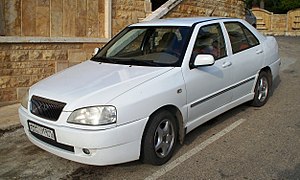
Chery
Chery Amulet (baseret på SEAT Toledo)
Chery er en kinesisk bilproducent, som blev grundlagt i 1997 i byen Wuhu i provinsen Anhui i Folkerepublikken Kina. De første biler, som kom i produktion i 1999, var baseret på platformen fra SEAT Toledo. I 2001 købte SAIC 20% af selskabet, som indtil da var ejet af byen Wuhu. Samme år blev firmaet Kinas første bileksportør, da man begyndte at sælge biler til Syrien.